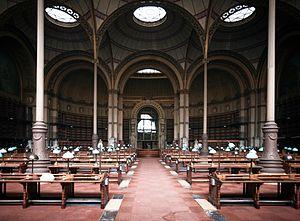
La construction métallique est un domaine de la construction, mais aussi de la mécanique ou du génie civil qui s'intéresse à la construction d'ouvrages en métal et plus particulièrement en acier.